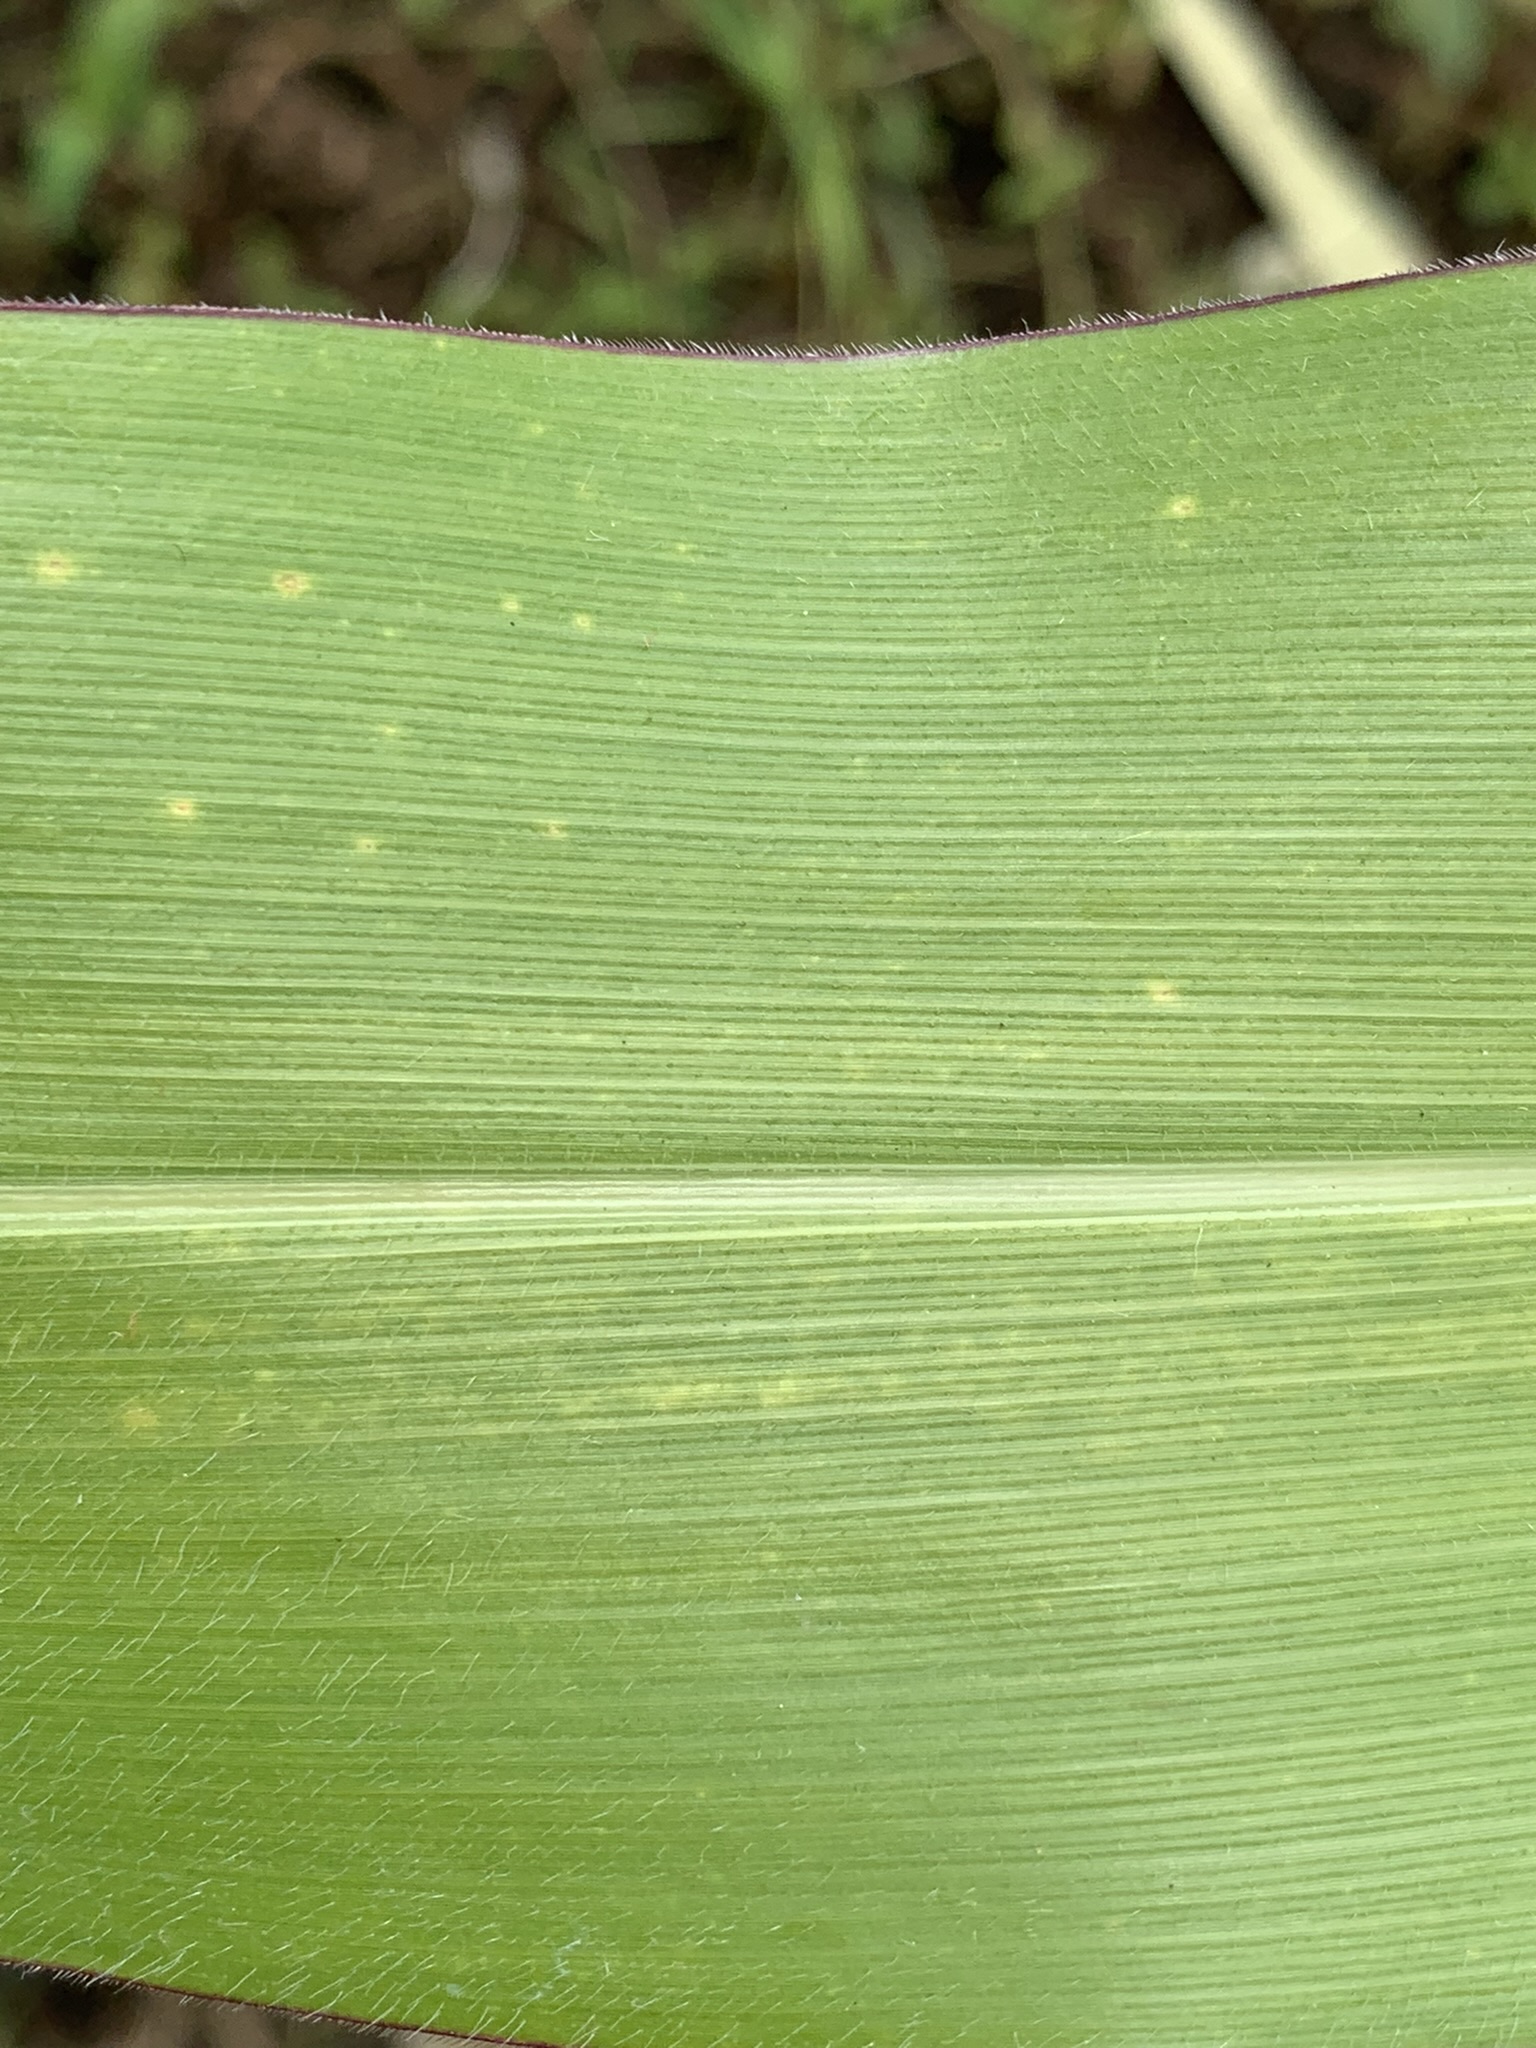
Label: Healthy